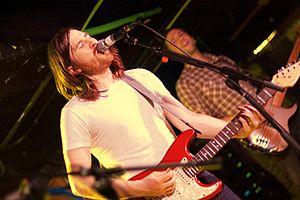
Tapes 'n Tapes est un groupe de rock indépendant américain, originaire de Minneapolis, dans le Minnesota.